Eastern Rumelia

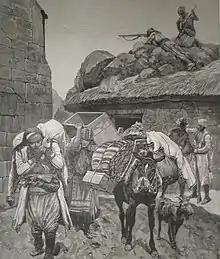
Turkish refugees from Eastern Rumelia, 1885 – "The Illustrated London News", author: Richard Caton Woodville, Jr.

Property abandoned by Muslims fleeing the Imperial Russian Army during the 1877–1878 war was appropriated by the local Christian population. The former owners, mostly large landholders, were threatened with trial by military court if they had committed crimes during the war so that they would not return. Two Turkish landowners who did return were in fact sentenced to death thus preventing others from desiring to come back. Those Turkish landowners who were not able to take possession of their land were financially compensated, with the funds collected by the Bulgarian peasants, some of whom were indebted as a result. For those who did return a 10% property tax was issued, forcing many to sell off their property in order to pay the tax. Michael Palairet claimed that land rights of Muslim owners were largely disregarded, despite being guaranteed by the great powers, and the de-Ottomanization of Bulgaria and Eastern Rumelia led to economic decline in the region. Though this is contradicted by many other authors, who show rapid growth of the economy as well as rapid industrial development and growth of exports in Bulgaria after 1878.